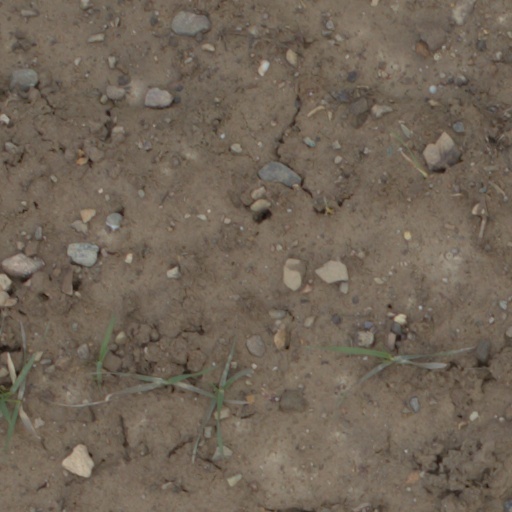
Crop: wheat